Cleveland Transit

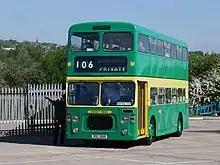
Preserved Cleveland Transit Bristol VRT at the South Yorkshire Transport Museum, 2019

The non-metropolitan county of Cleveland was formed by the Local Government Act 1972, incorporating the County Borough of Teesside and other authorities including Hartlepool. Its new districts were Stockton-on-Tees, Middlesbrough, Langbaurgh-on-Tees and Hartlepool. Upon this reorganisation in April 1974, the six-year-old Teesside Municipal Transport's operations became a joint council committee of the first three of these districts, named Cleveland Transit.